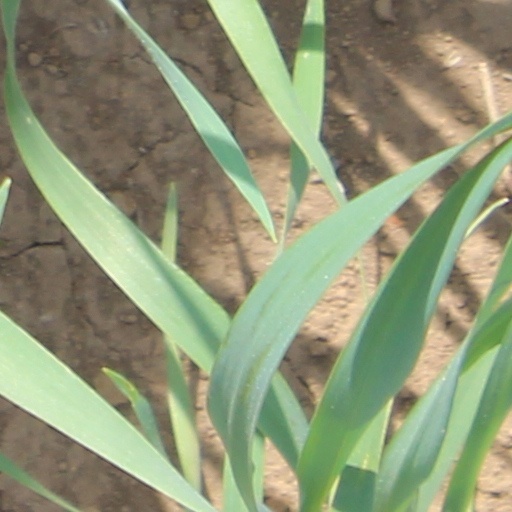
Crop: wheat